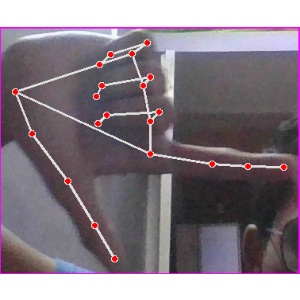
अक्षर: ख